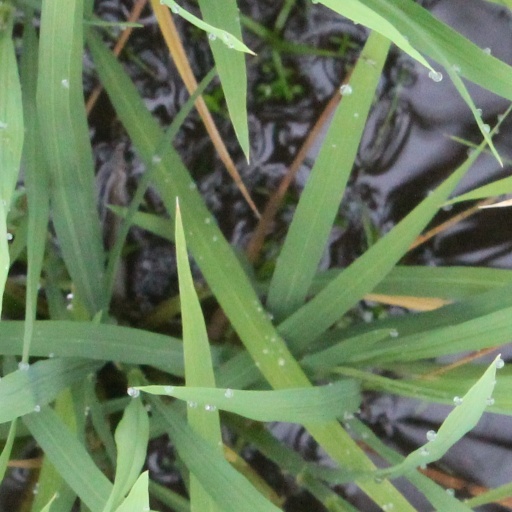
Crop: rice